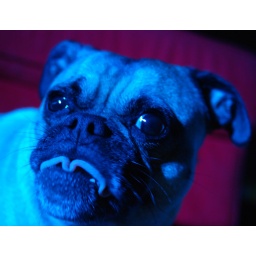
blue gel over the light. a face only a mother could love!